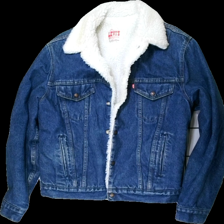
View: front
Type: Winter jacket
Category: Men
Brand: Levi'S
Colors: Blue
Material: 100% cotton
Cut: Regular
Size: 40
Season: Winter
Trend: Denim
Stains: Major
Holes: Major
Damage: fläckar
Damage location: top center
Damage 2 location: middle center
Damage 3: fläckar
Damage 3 location: bottom center
Price range: <50
Recommended usage: Export
Description: blå jeans jacka med fluff innuti, fläckig krage, nopprig inuti och fläckig